Konstantinos Bellios

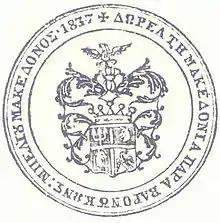
Donation seal on the books donated by Bellios to the National Library of Greece, originally intended for the Macedonian refugee settlement of Nea Pella

Following the establishment of the independent Kingdom of Greece, he spent much of his fortune in donations and beneficent works "to assist and be of use to my homeland at a time when it is beginning to rise again". His benefactions include: